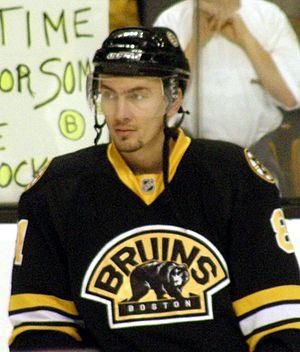
Miroslav Šatan est un joueur professionnel slovaque de hockey sur glace. Il évolue au poste d'ailier. La bonne prononciation de son nom en slovaque est API.